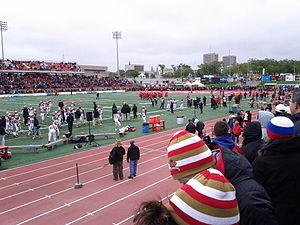
Le stade TELUS-Université Laval est un stade multifonctionnel situé à Québec sur le campus principal de l'Université Laval.
Le Rouge et Or est le nom porté par toutes les équipes sportives d'élite de l'Université Laval. Les matchs disputés et les compétitions ont lieu principalement au Pavillon de l'éducation physique et des sports de l'Université Laval.
L’Université Laval est l'une des plus grandes universités au Canada. Elle a été fondée en 1852 à l'initiative du Séminaire de Québec, lui-même fondé en 1663, et constitue ainsi le plus ancien établissement d’enseignement supérieur francophone en Amérique, et la sixième plus ancienne université du Canada.